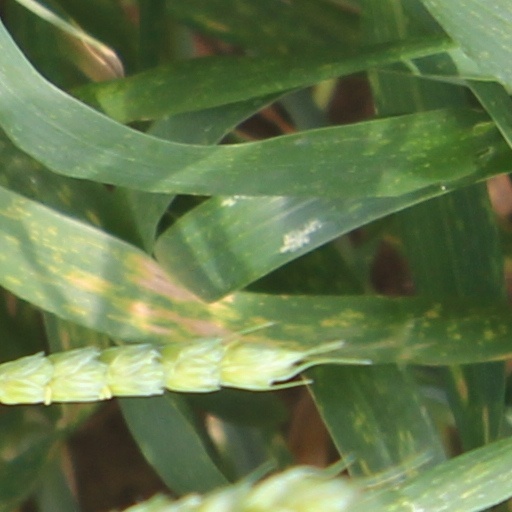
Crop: wheat